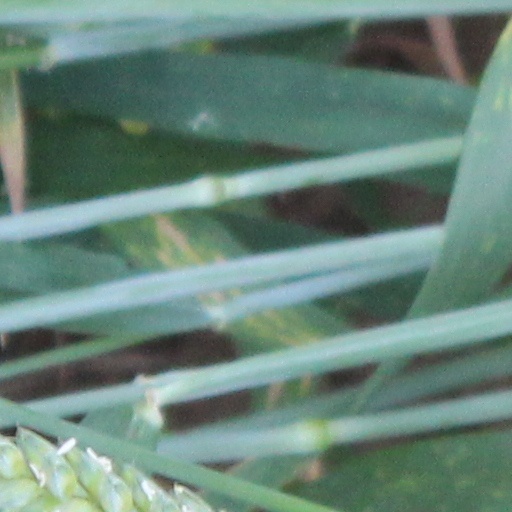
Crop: wheat